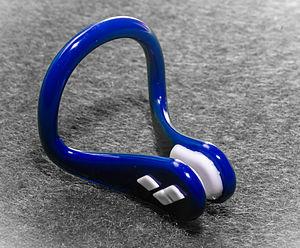
Pince-nez de marque Arena
Le pince-nez est un équipement utilisé pour comprimer les narines du nez.
Arena est une entreprise fondée en 1973 par Horst Dassler et Adidas à Herzogenaurach en Allemagne. Dix-sept ans plus tard, Adidas la revend. De nos jours, l'entreprise Arena Italia S.p.A est à capital suisse et le siège se trouve en Italie, bien que depuis les années 2000, la marque ait changé plusieurs fois de propriétaires de différentes nationalités.